Billy Sing

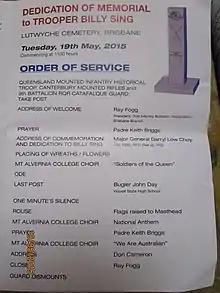
Programme Billy Sing Memorial Dedication 2015

a. There appears to have been at least one other Australian soldier named William Sing who fought in World War I.